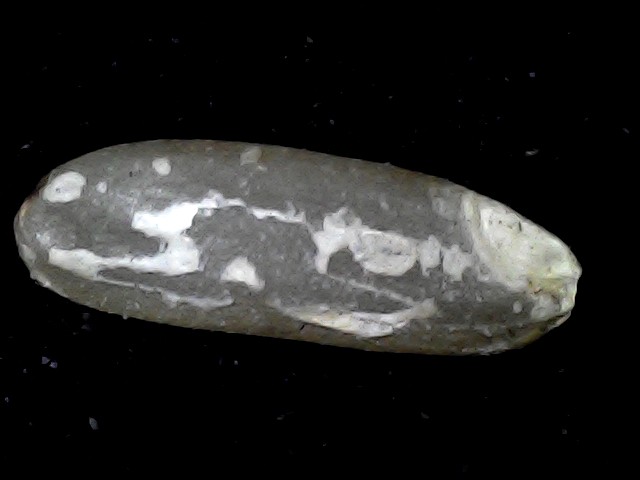
Rice variety: BD72